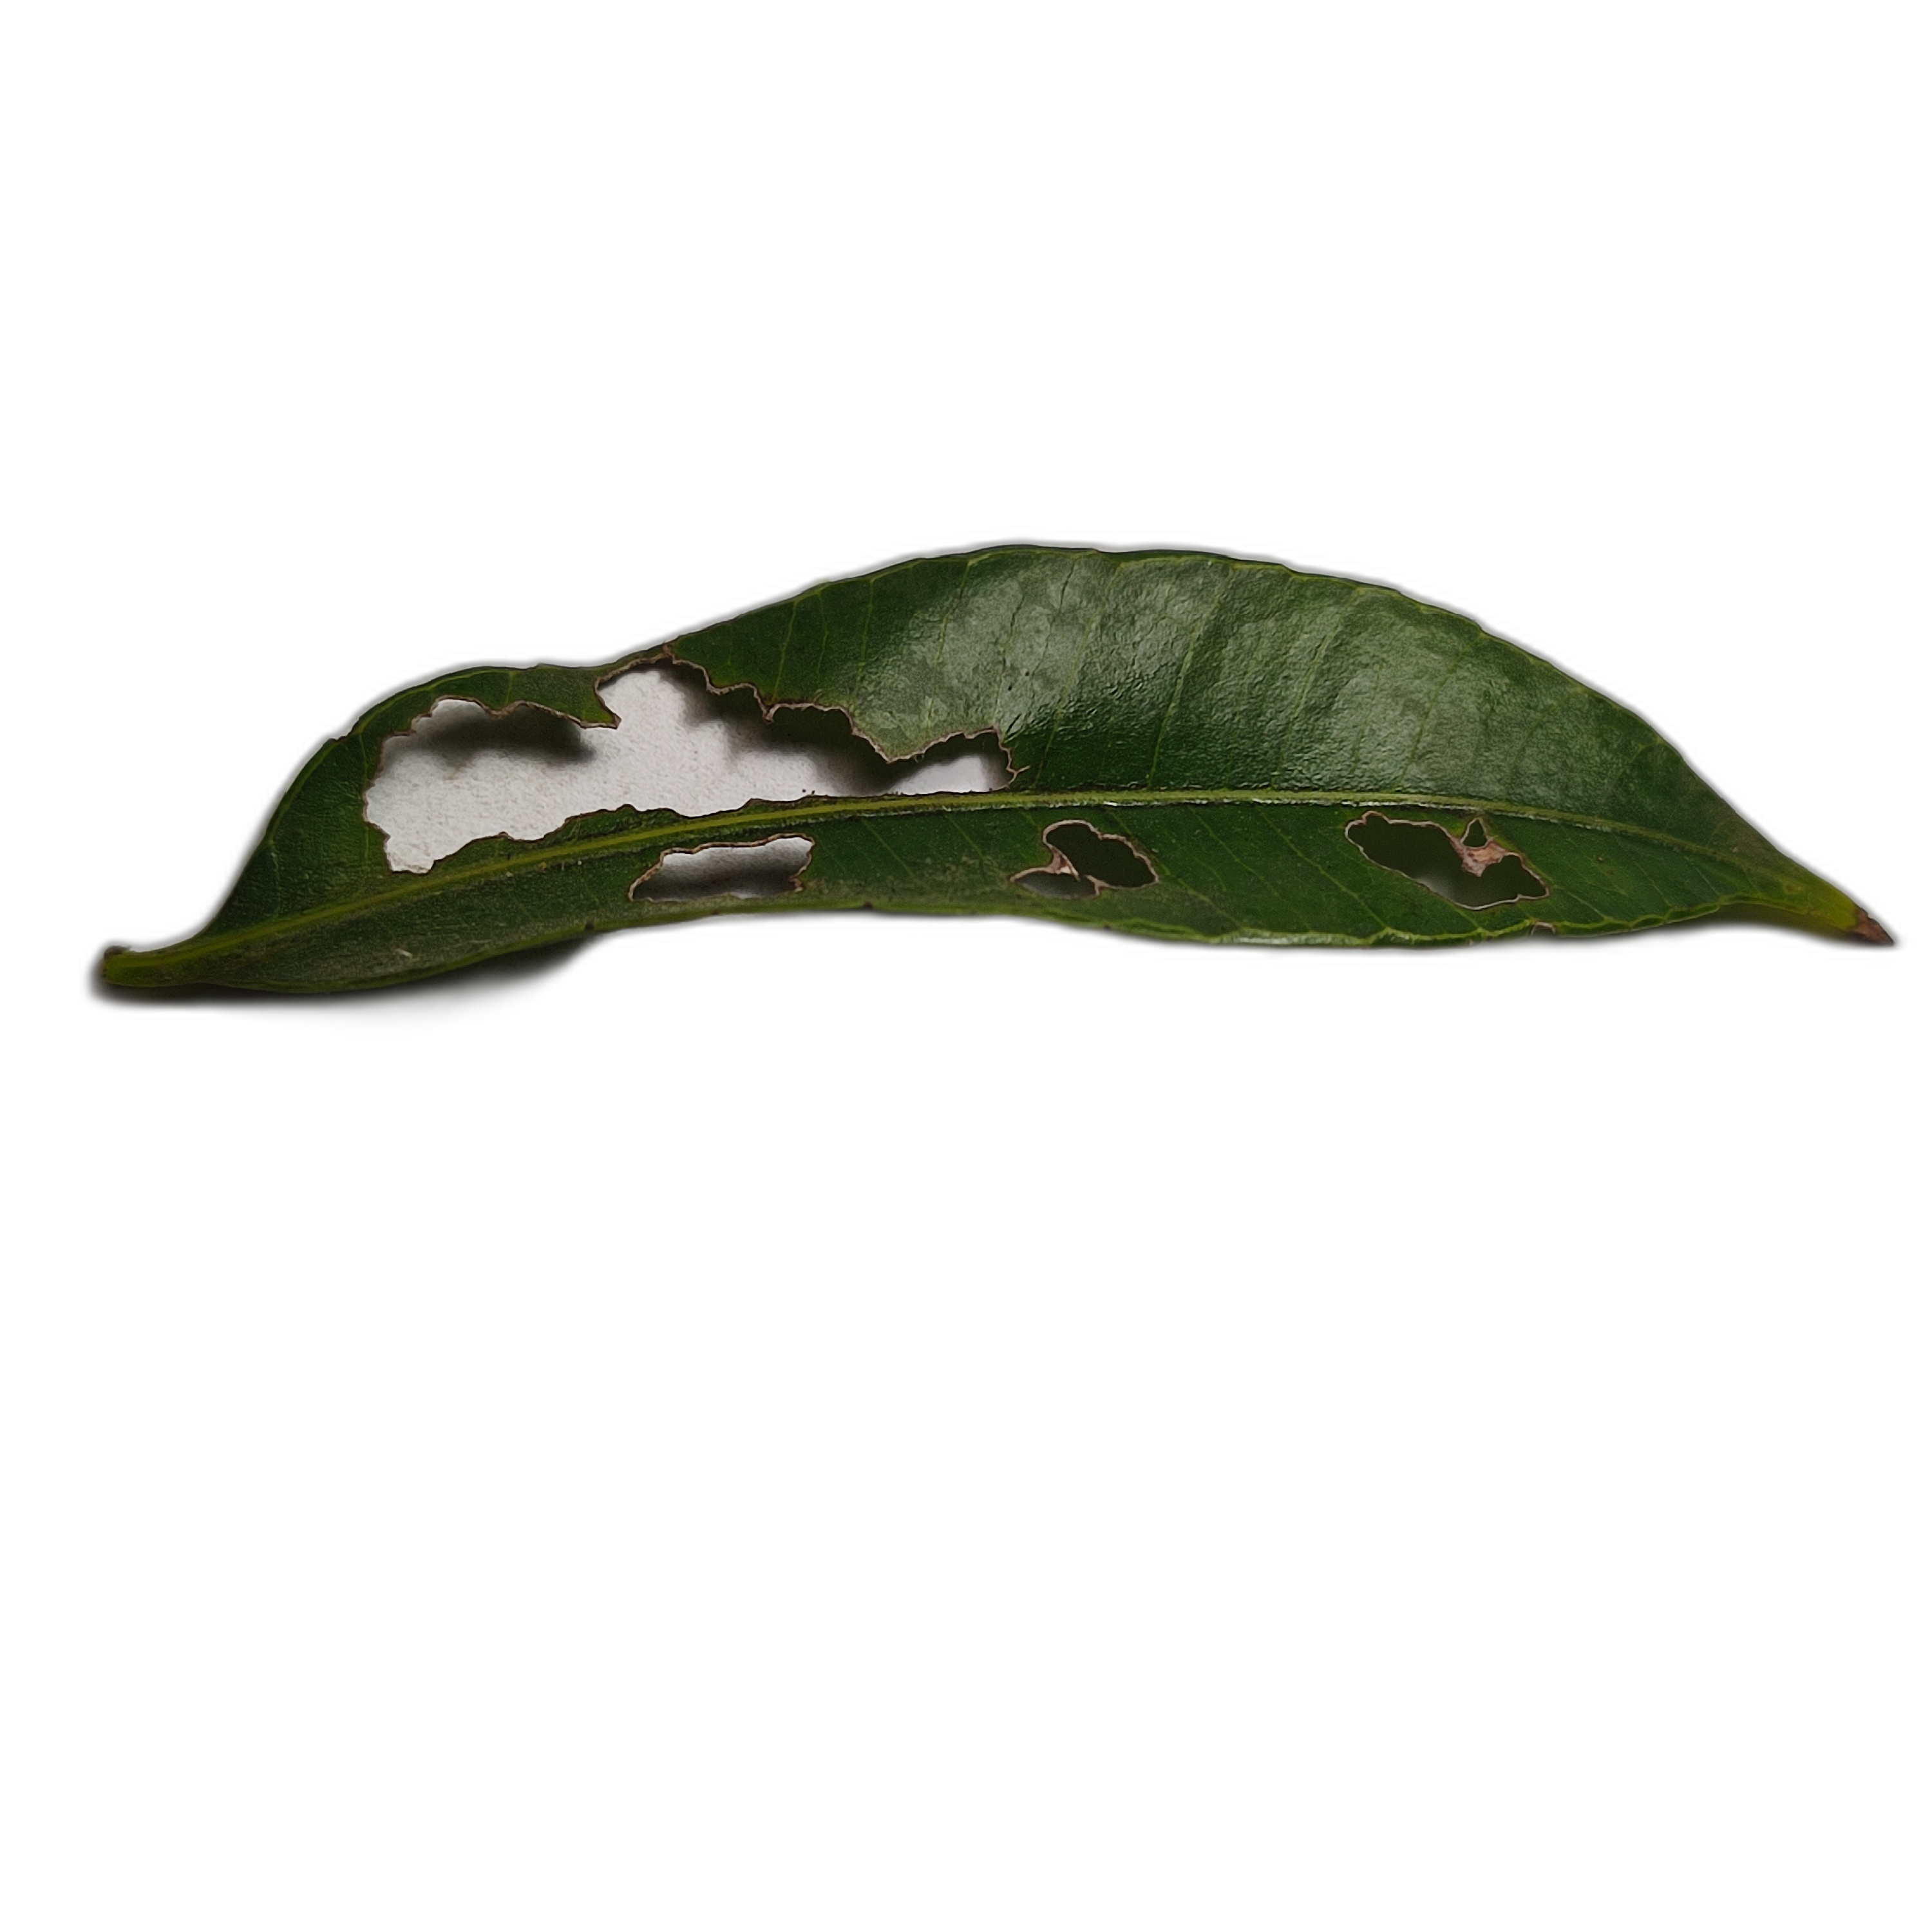
Label: not_healthy